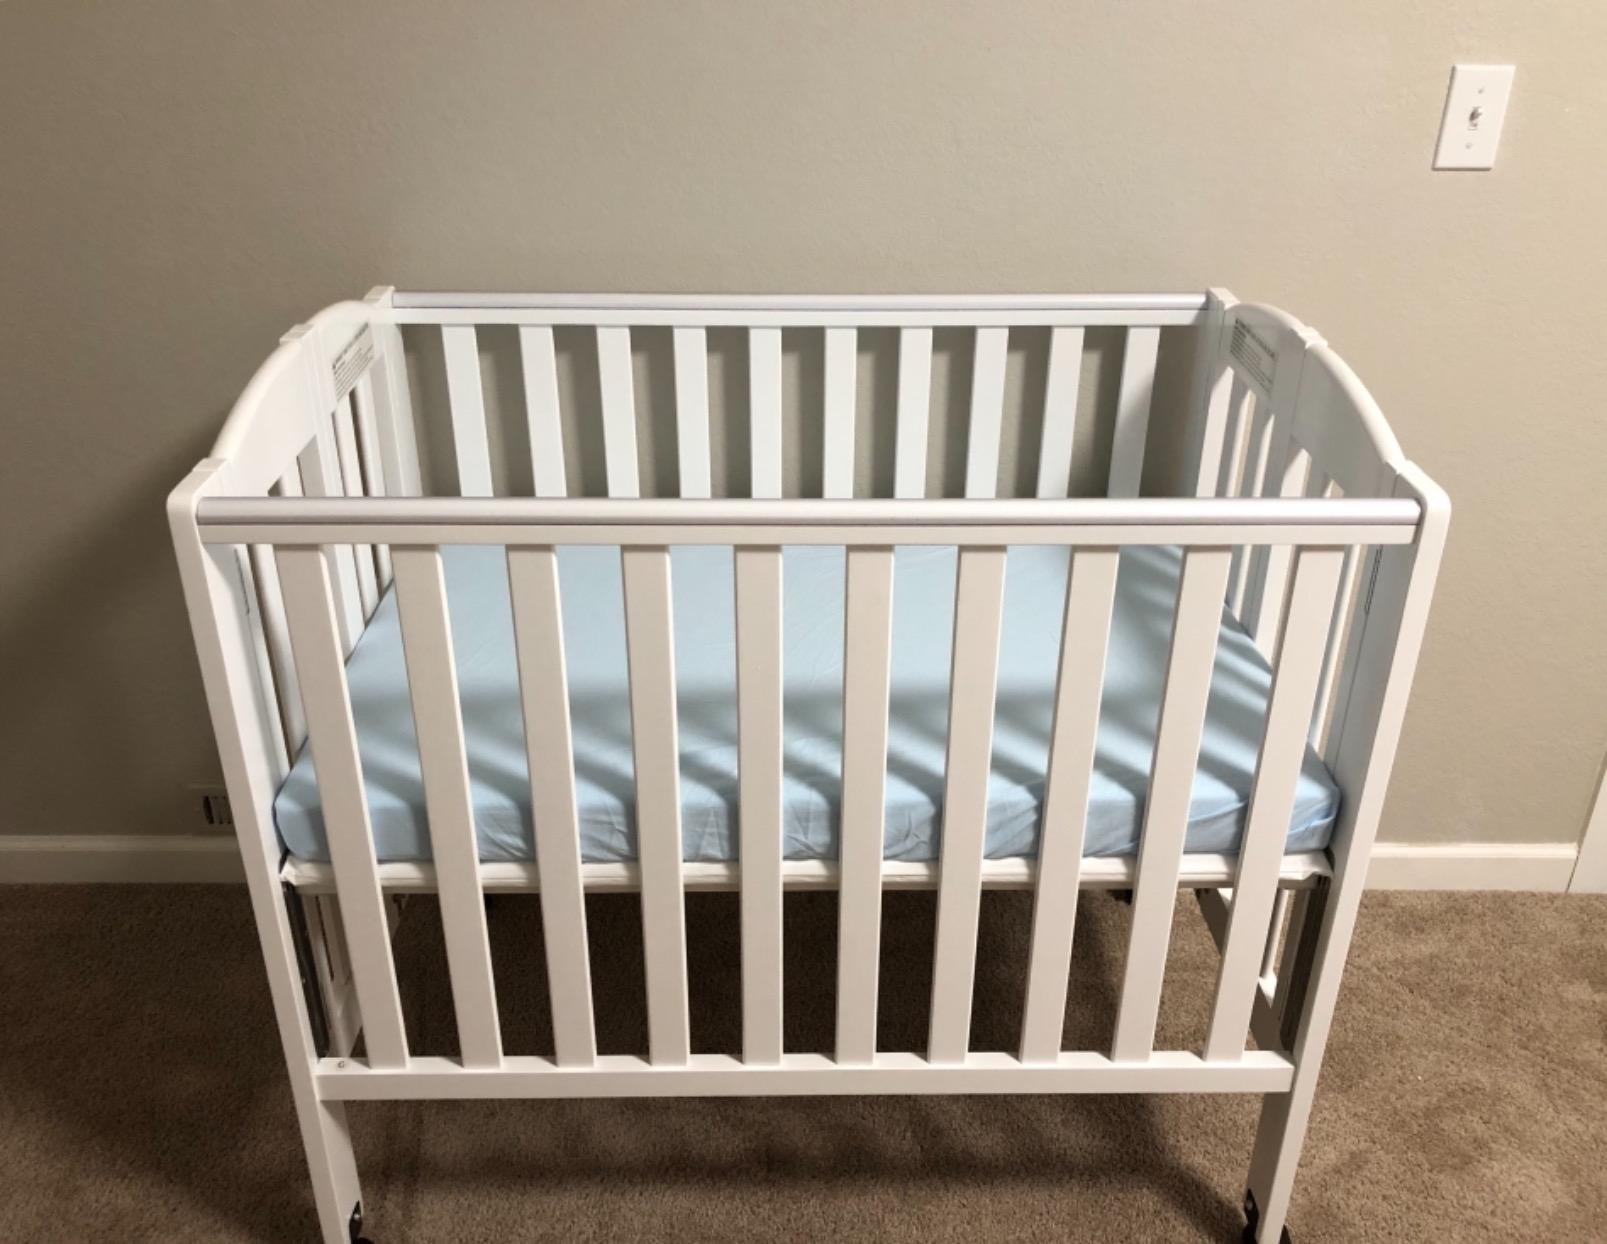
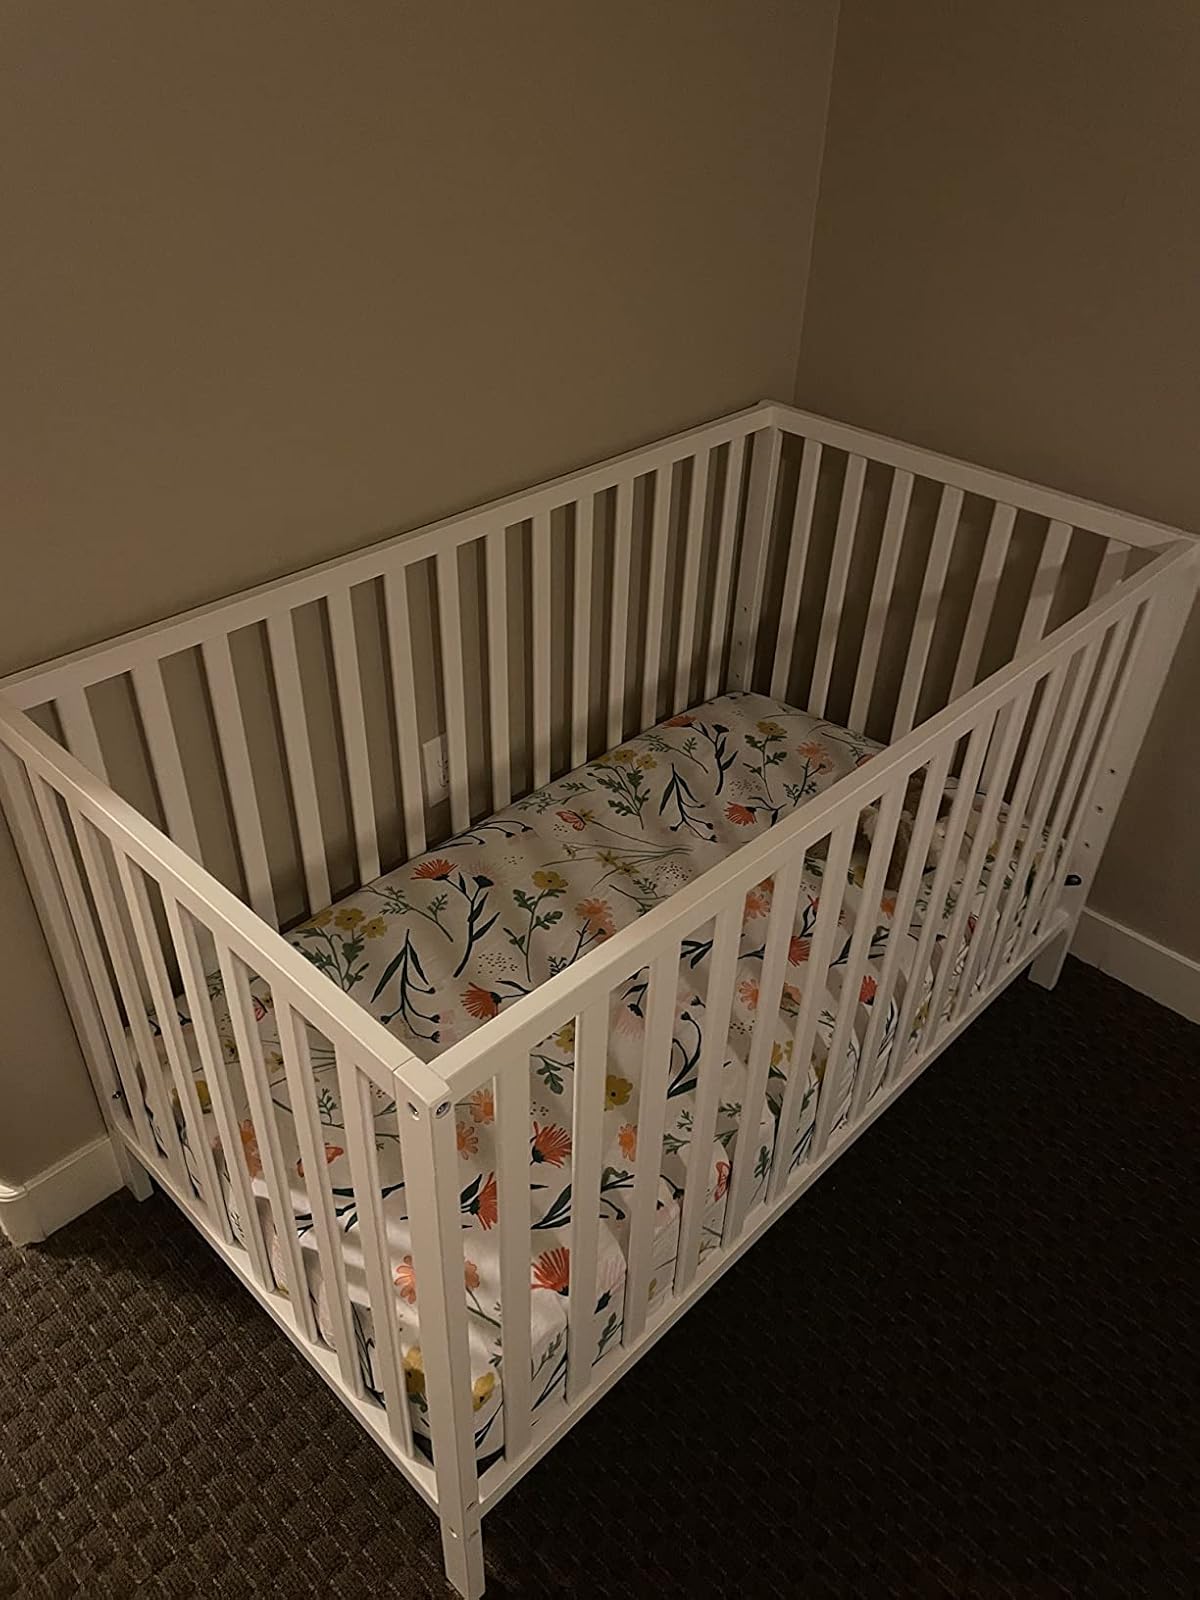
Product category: products_crib
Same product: no